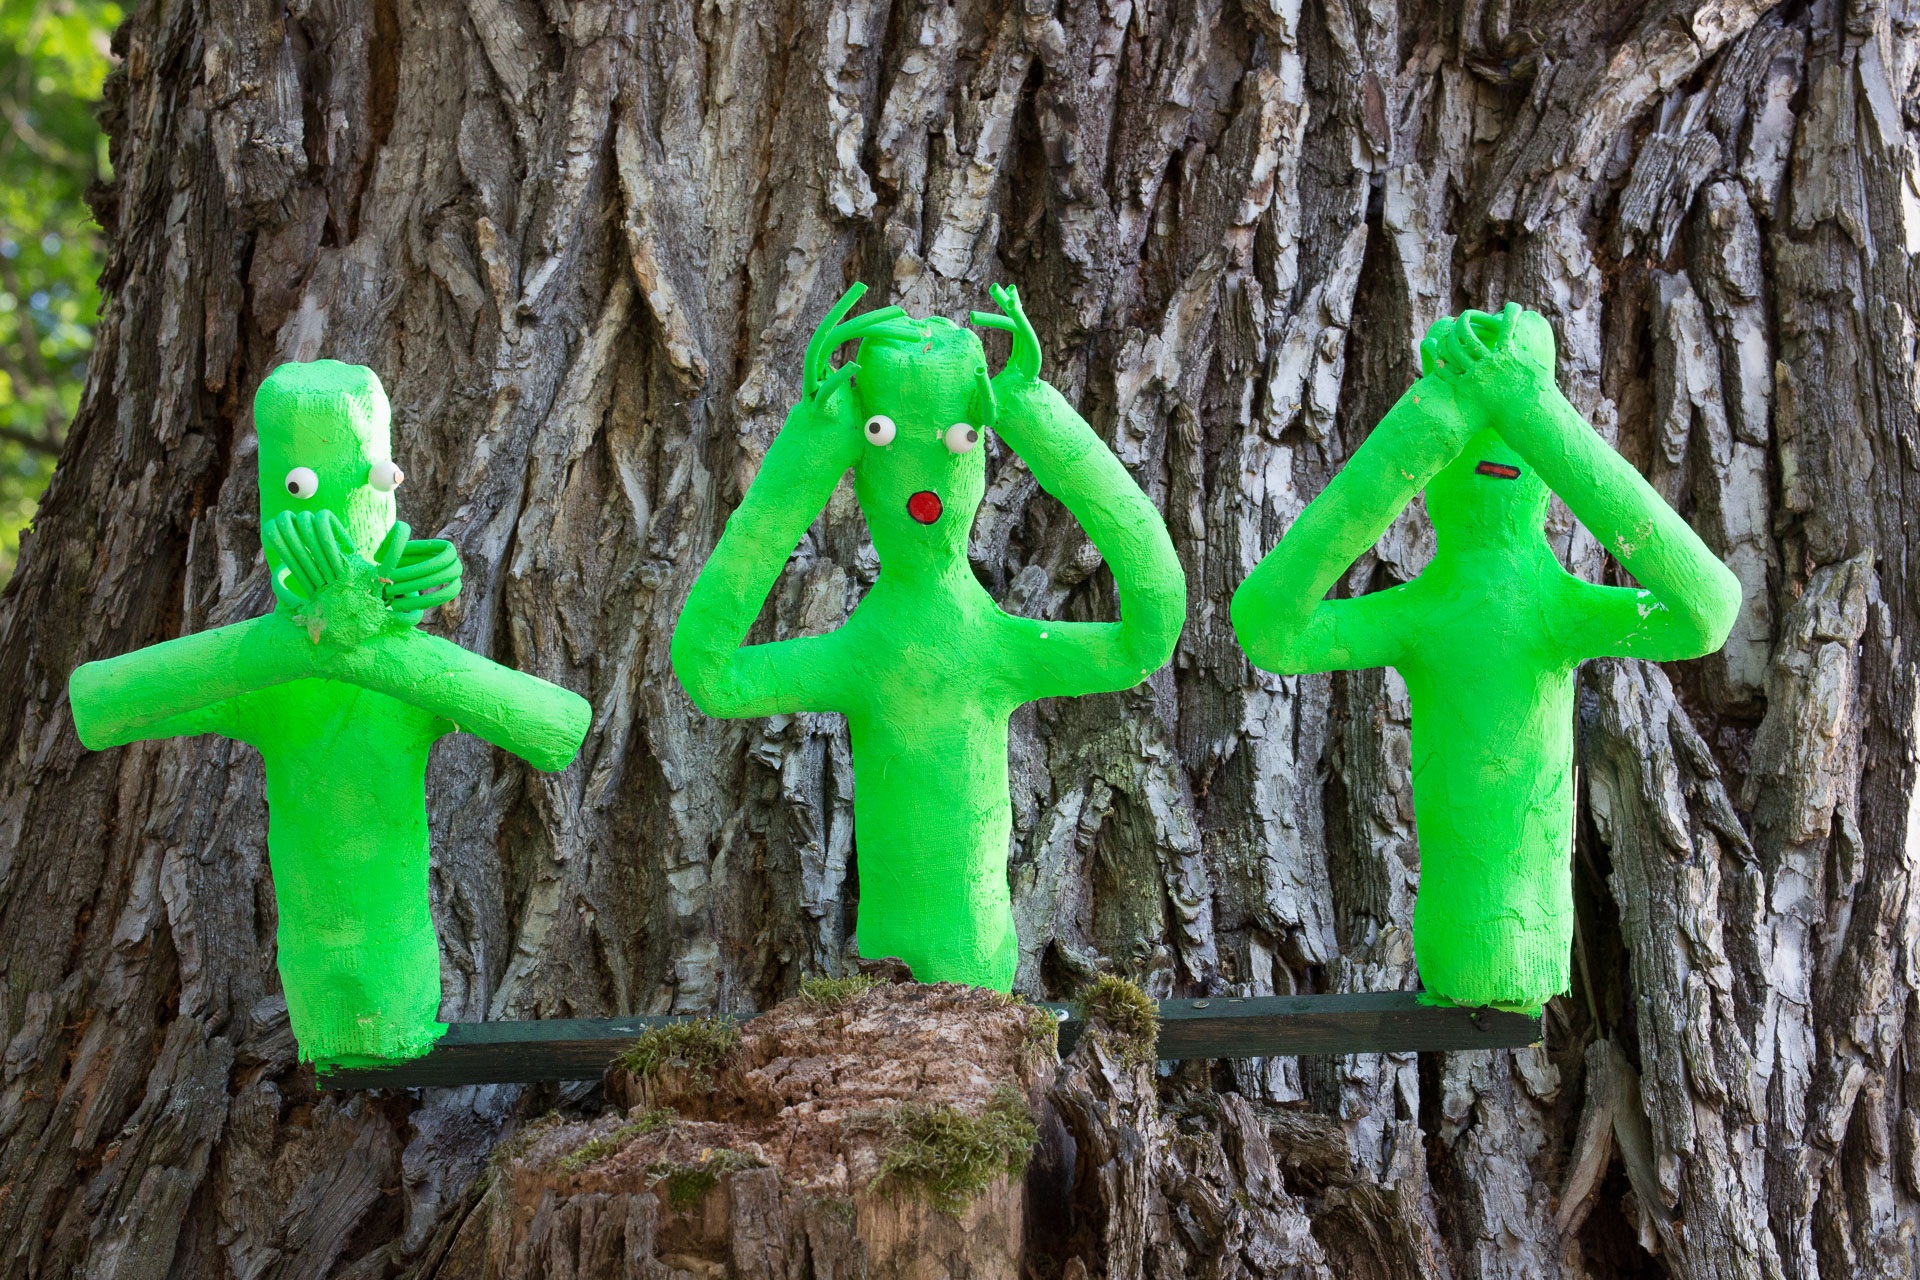
tree, forest, branch, leaf, green, jungle, blind, figures, mute, not see, deaf, woody plant, don t listen, don t talk